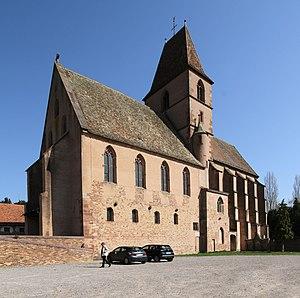
Église Sainte-Walburge de Walbourg